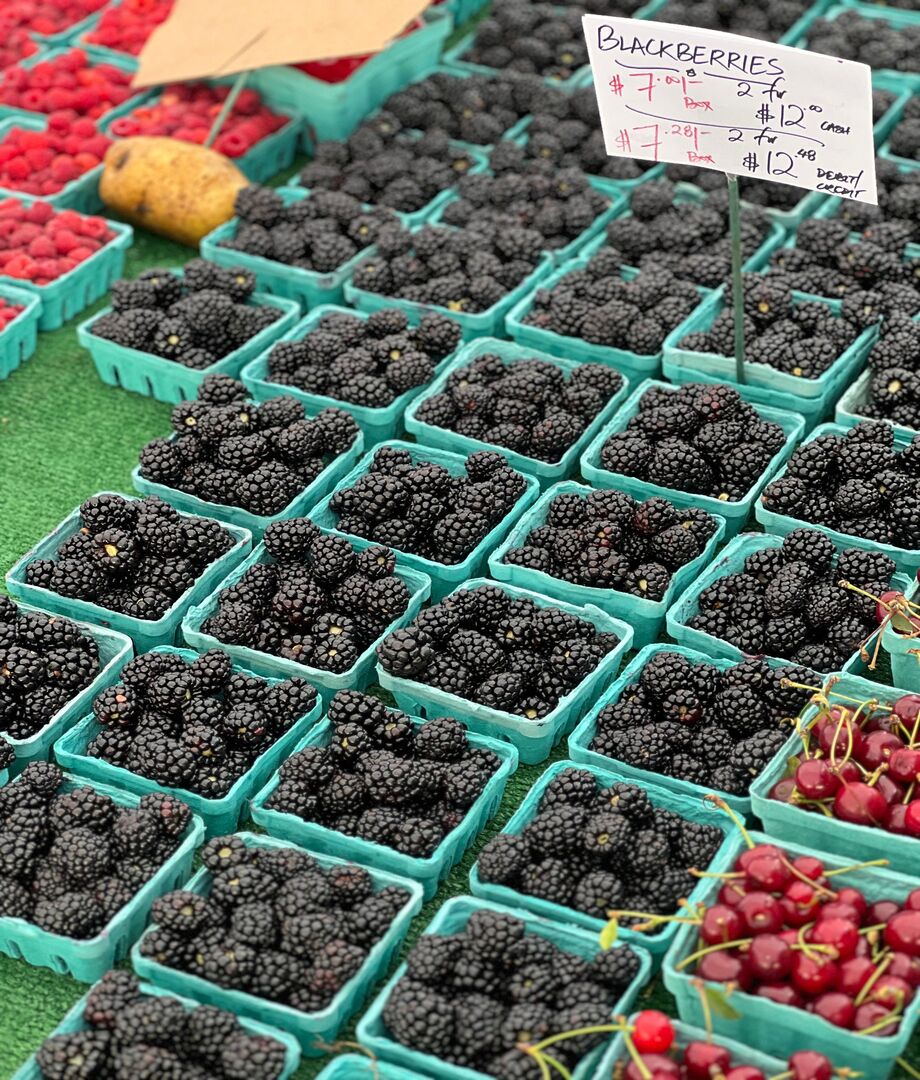
Label: blackberry